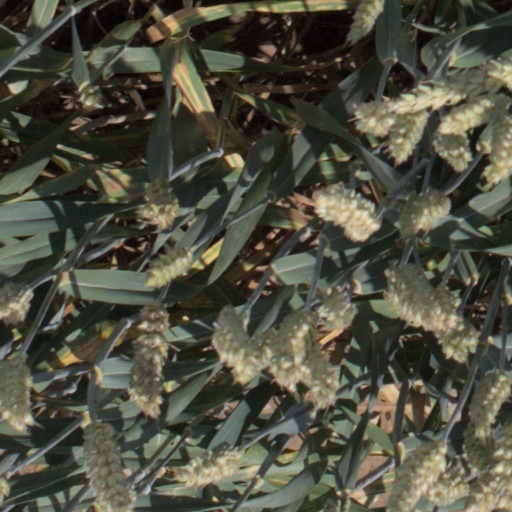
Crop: wheat